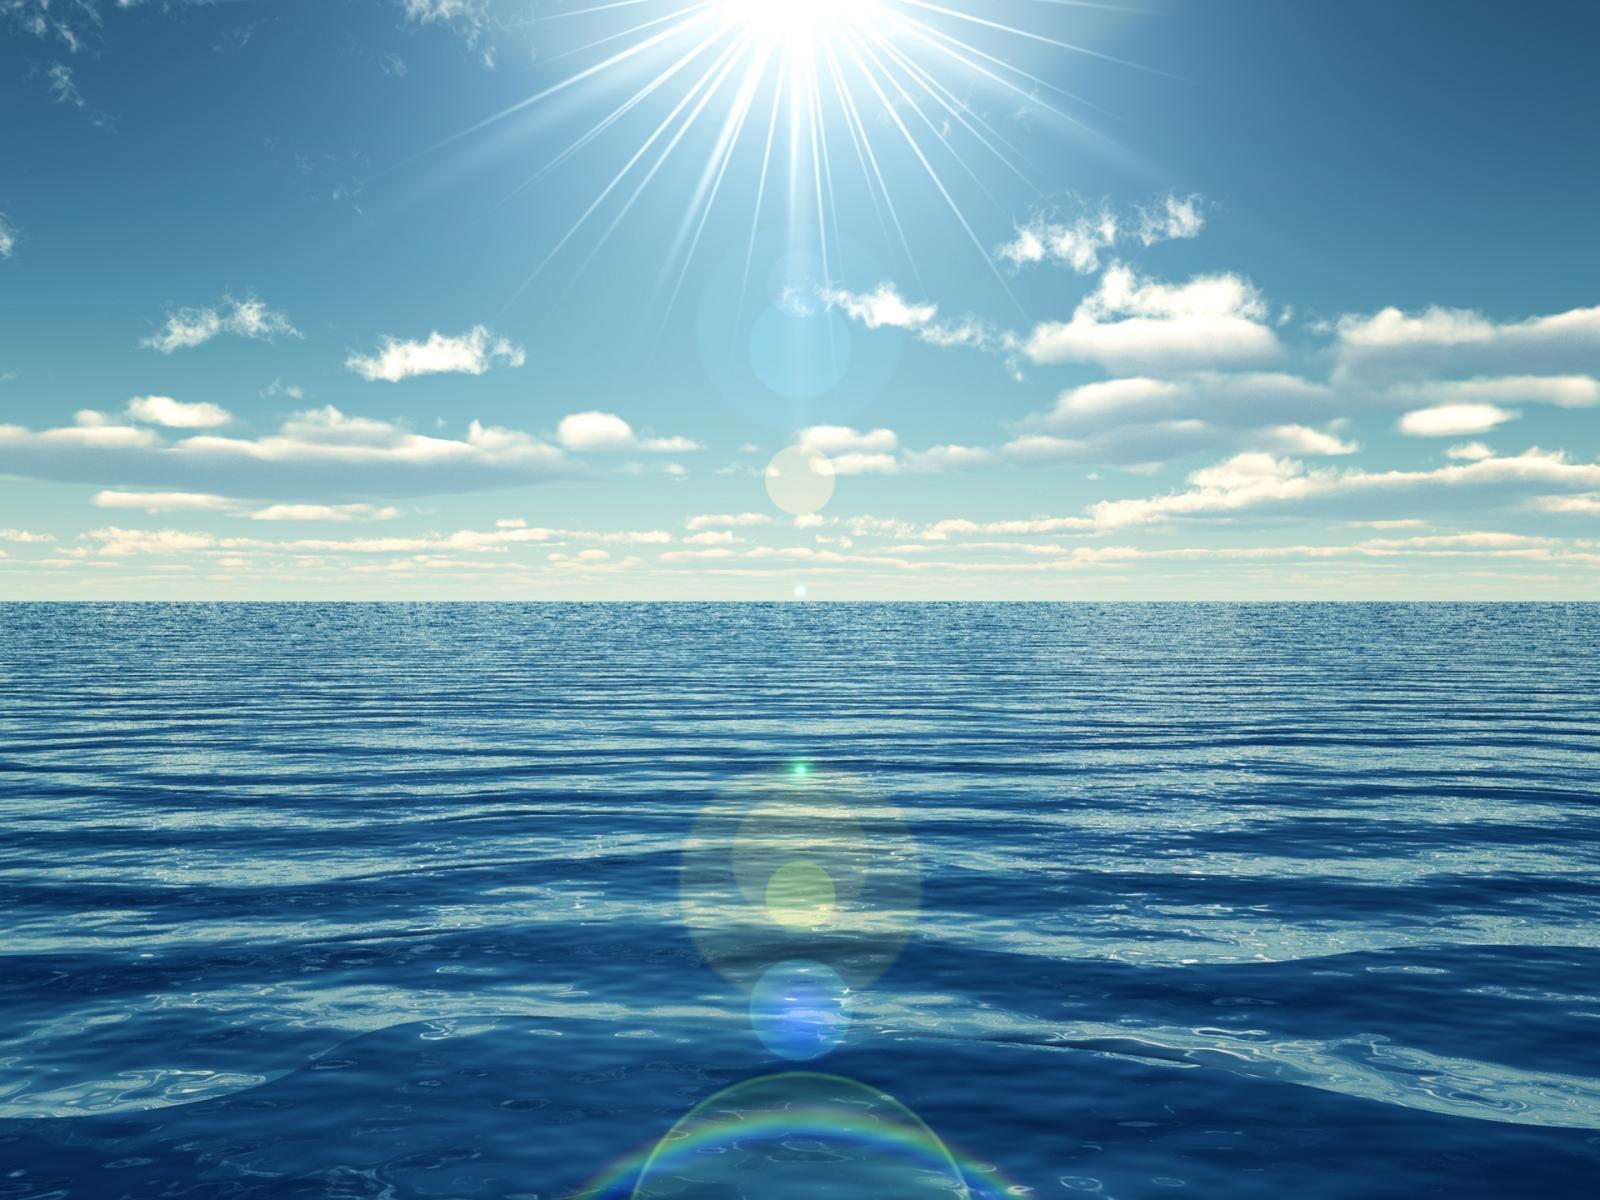
Weather: sun or clear